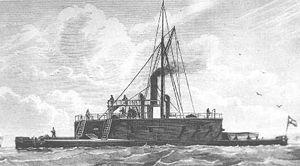
Le Duque de Tetuán était une classe de monitor et Navire de guerre semi-submersible de la Marine espagnole.